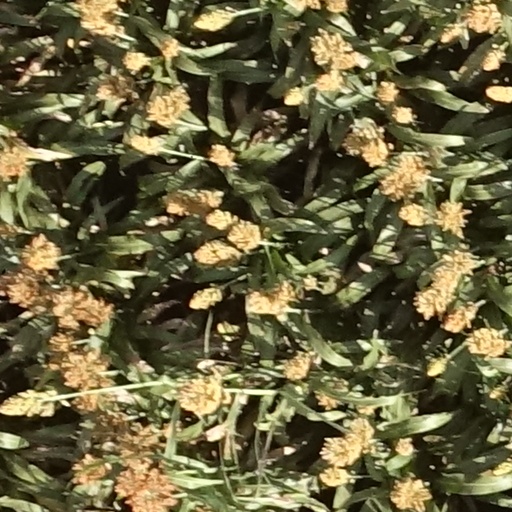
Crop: sorghum